Military history of Australia

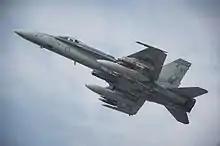
An RAAF F/A-18 Hornet taking off for a mission over Iraq in 2017.

A modest force remained in Afghanistan over this time and was involved in counter-insurgency operations in Uruzgan Province in conjunction United States and other coalition forces, including the Dutch prior to their withdrawal. The force consisted of motorised infantry, special forces, engineers, cavalry, artillery and aviation elements. By 2010 it included a combined arms battalion-sized battle group known as the Mentoring Task Force, and the Special Operations Task Group, both based at Forward Operation Base Ripley outside of Tarin Kowt, as well as the Rotary Wing Group flying CH-47D Chinooks, the Force Logistics Asset and an RAAF air surveillance radar unit based in Kandahar. In addition, a further 800 Australian logistic personnel were also based in the Middle East in support, but located outside of Afghanistan. Meanwhile, detachments of maritime patrol and transport aircraft continued to support operations in Iraq and Afghanistan, based out of Al Minhad Air Base in the United Arab Emirates. Also included was one of the RAN's frigates deployed to the Arabian Sea and Gulf of Aden on counter piracy and maritime interdiction duties.